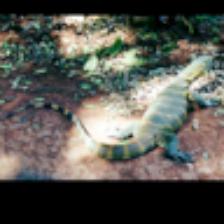
Label: NonHuman